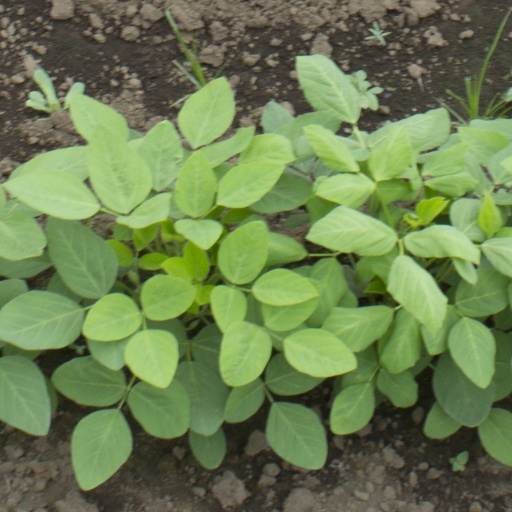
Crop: soybean